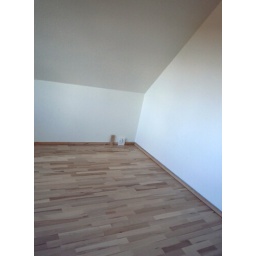
13.03.10 (72/365) putting in a new floor at my parents new house